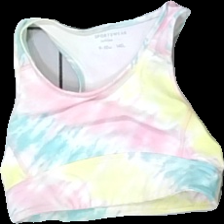
View: front
Type: Training top
Category: Ladies
Brand: Not in the list
Brand text on label: lefties
Colors: Pink, Yellow, Blue, Multicolor
Material: 100% polyester
Pattern: Other
Cut: Regular, Cropped
Size: 140
Season: All
Price range: <50
Recommended usage: Reuse